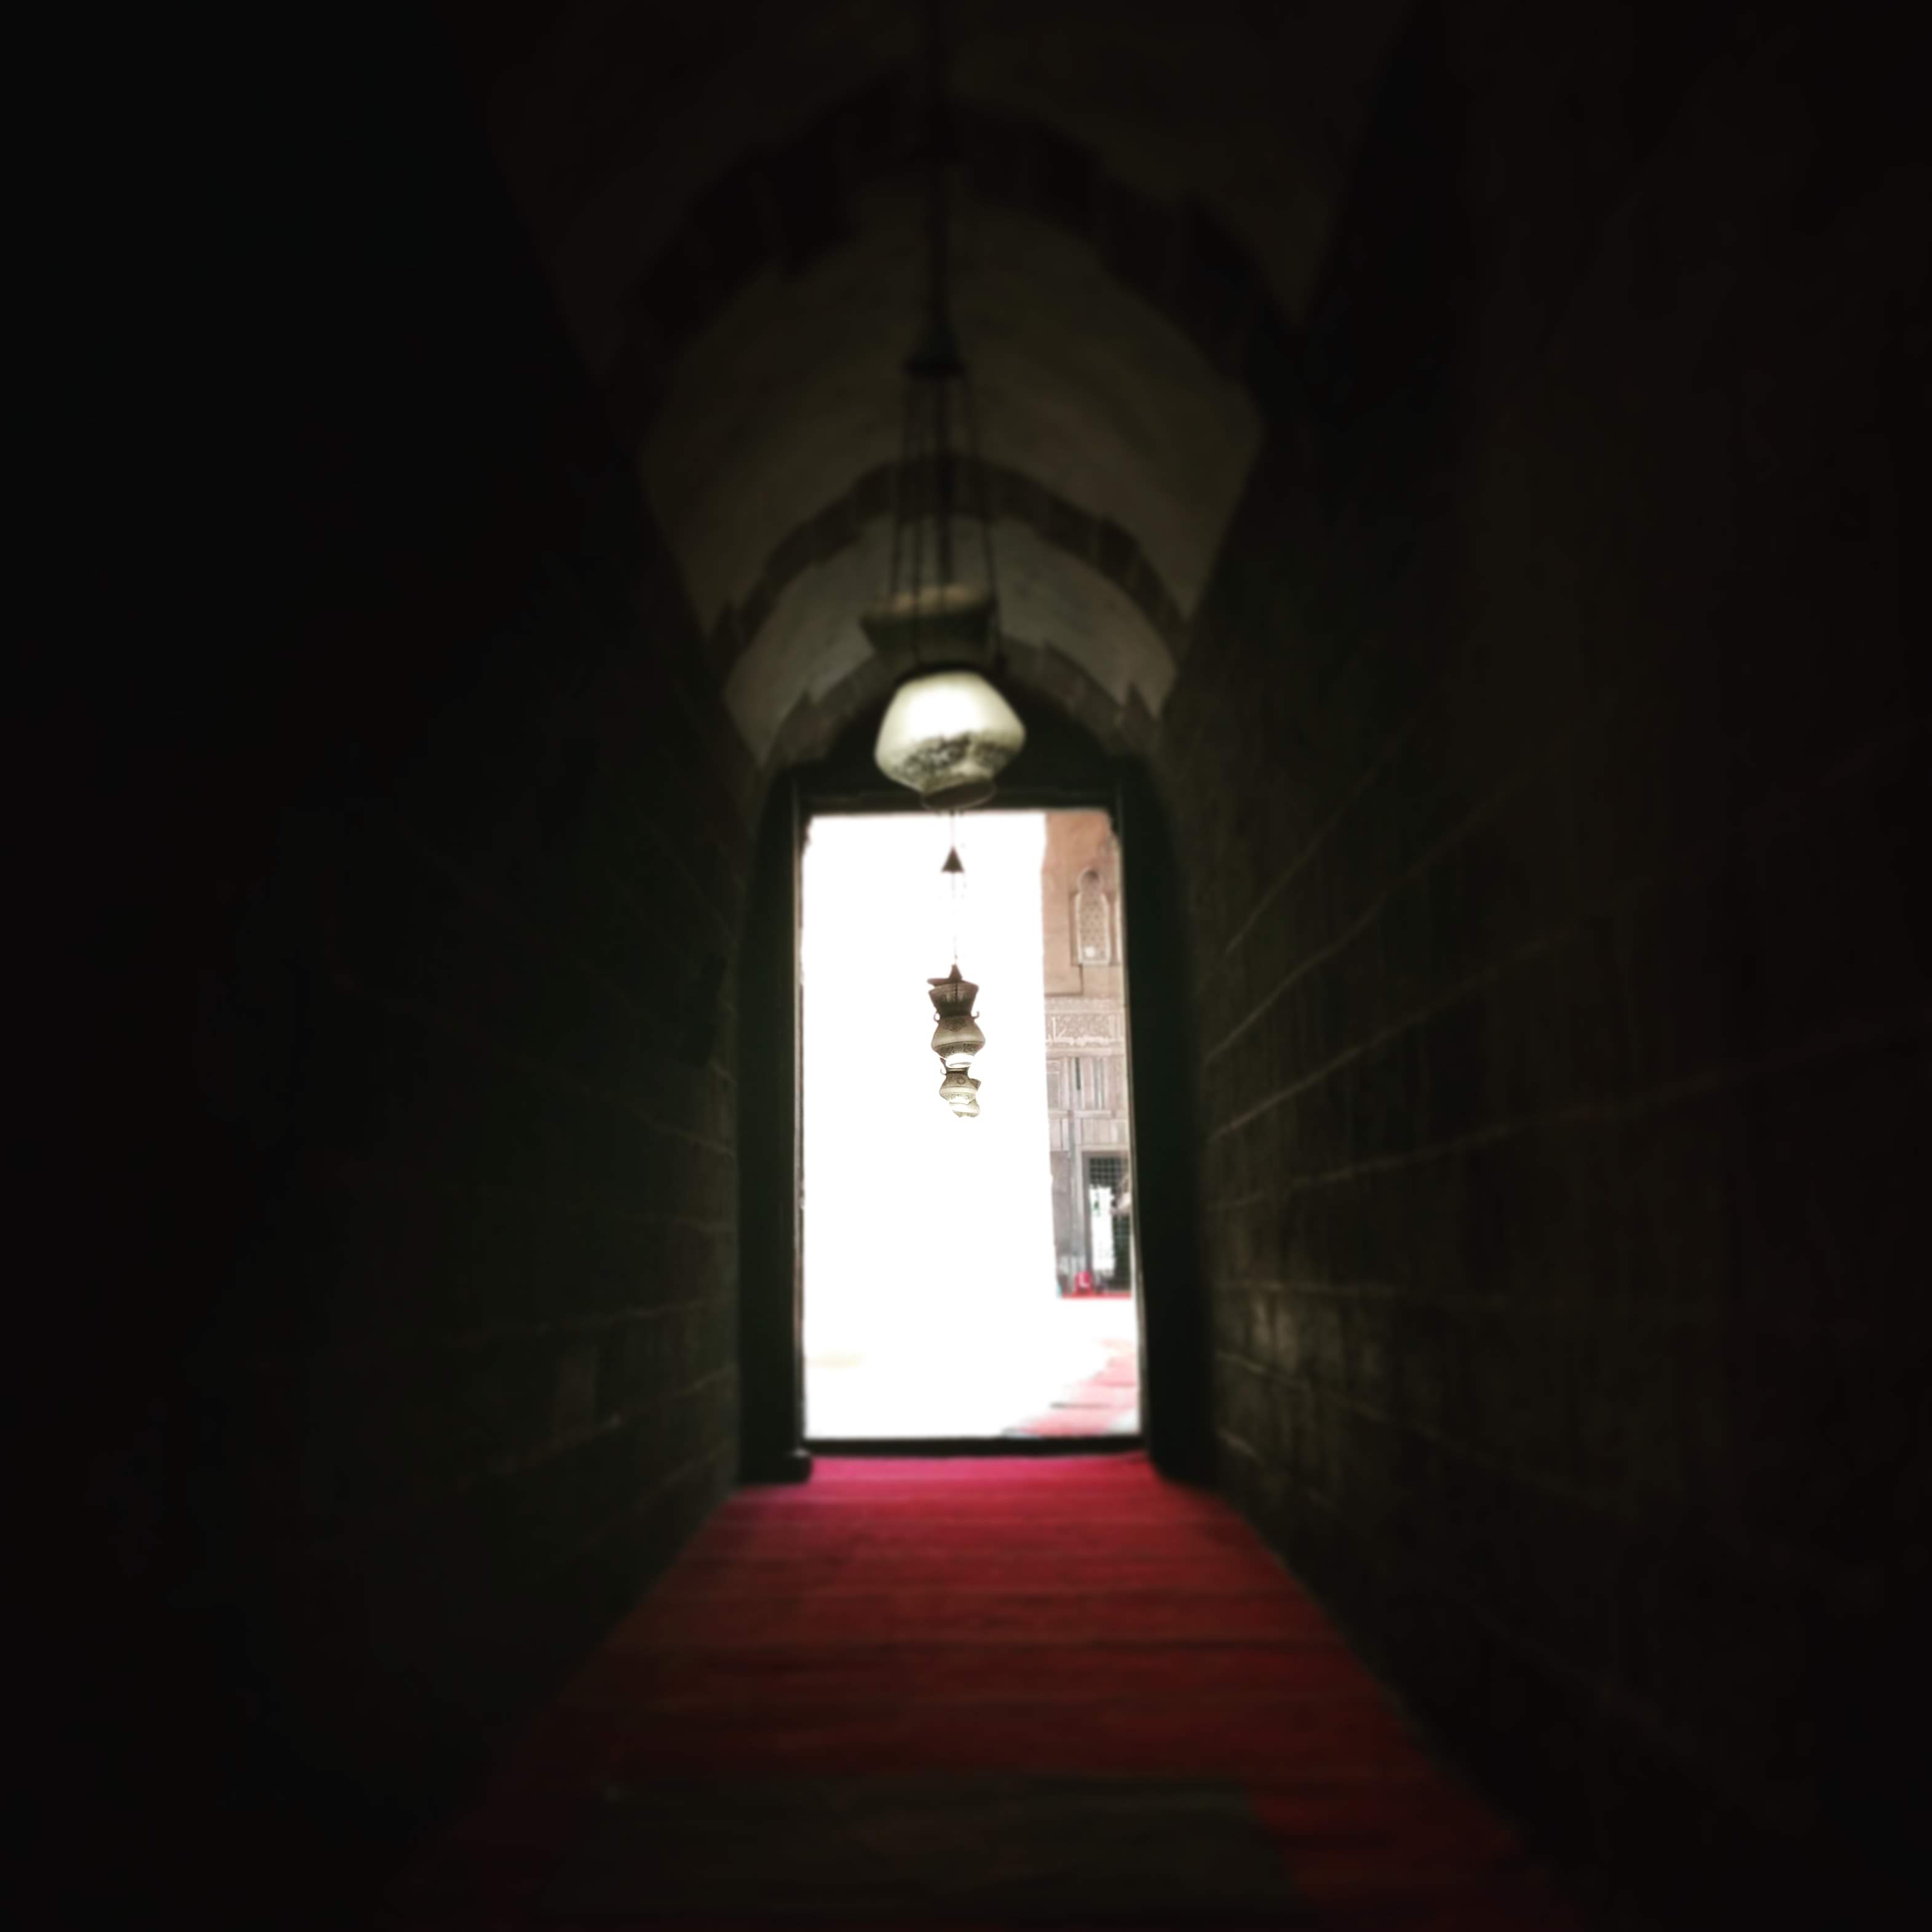
islamic art, darkness, light, arch, architecture, line, building, door, room, night, shadow, Tints and shades, arcade, symmetry, crypt, daylighting